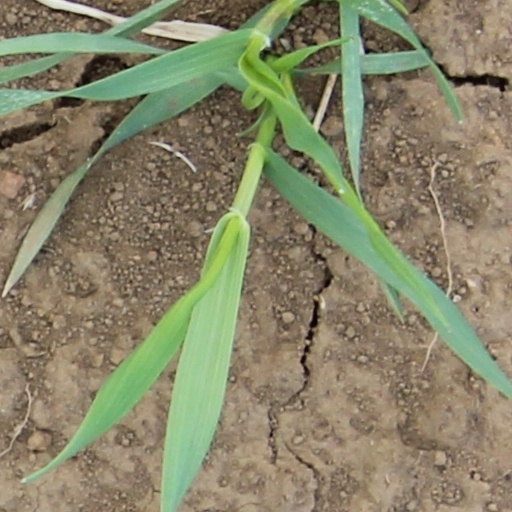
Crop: wheat